Jovana de la Cruz

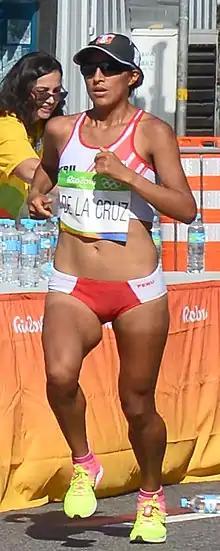
Jovana de la Cruz at the 2016 Summer Olympics

Jovana de la Cruz Capani (born 12 July 1992) is a Peruvian long-distance runner who specialises in the marathon. She competed in the women's marathon event at the 2016 Summer Olympics running a time of 2:35:49 for 36th place, and in the 2020 Olympic Games in Japan, finishing in 40th place in 2:36.38 in the women's marathon.